Alain-Guillaume Bunyoni

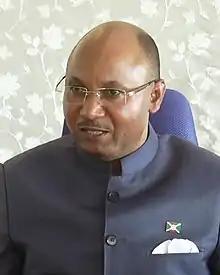
Bunyoni in January 2020

Alain-Guillaume Bunyoni (born 23 April 1972) is a Burundian politician who was Prime Minister of Burundi from 24 June 2020 to 7 September 2022. Before that, from 2015 until 2020, he served as Minister of Internal Security in the Cabinet of Burundi.